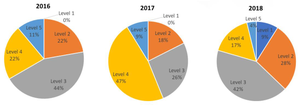
Répartition des incident par criticité
La gestion des incidents en centre de calcul est le processus utilisé pour répondre tout événement qui perturbe, ou pourrait perturber, un service informatique. Ces processus sont pour la plupart issus d'ITIL qui est un ensemble d'ouvrages recensant les bonnes pratiques du management du système d'information. Ces processus de gestion des incidents ont également été adaptés par les grands acteurs du Cloud. Alors que les plans de continuité d’activité font partie des moyens pour limiter les interruptions de service, la prise en compte en amont des ressources nécessaires dans la construction des datacenters est un élément primordial pour leur bon fonctionnement. L’impact des incidents peut avoir des conséquences pour des millions d’utilisateurs à travers le monde.